A. Ross Eckler

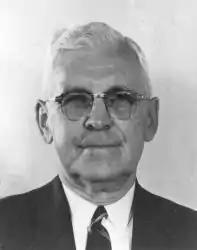

Albert Ross Eckler (May 22, 1901 – March 14, 1991) served as Deputy Director of the United States Census Bureau from 1949 to 1965, and its Director from 1965 until 1969. He was the first career employee ever to become director of the agency.